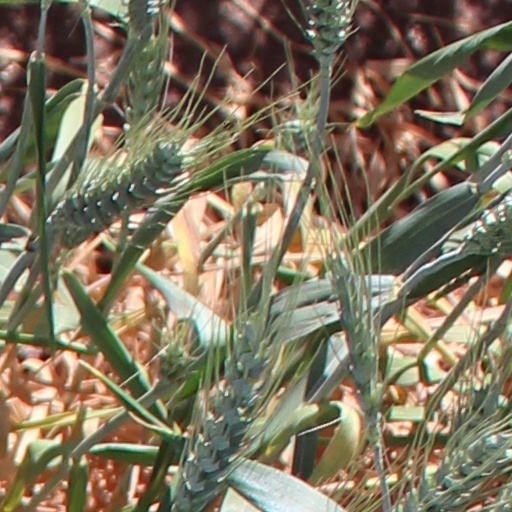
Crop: wheat